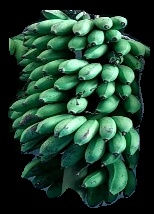
Variety: rasbale
Grade: grade2